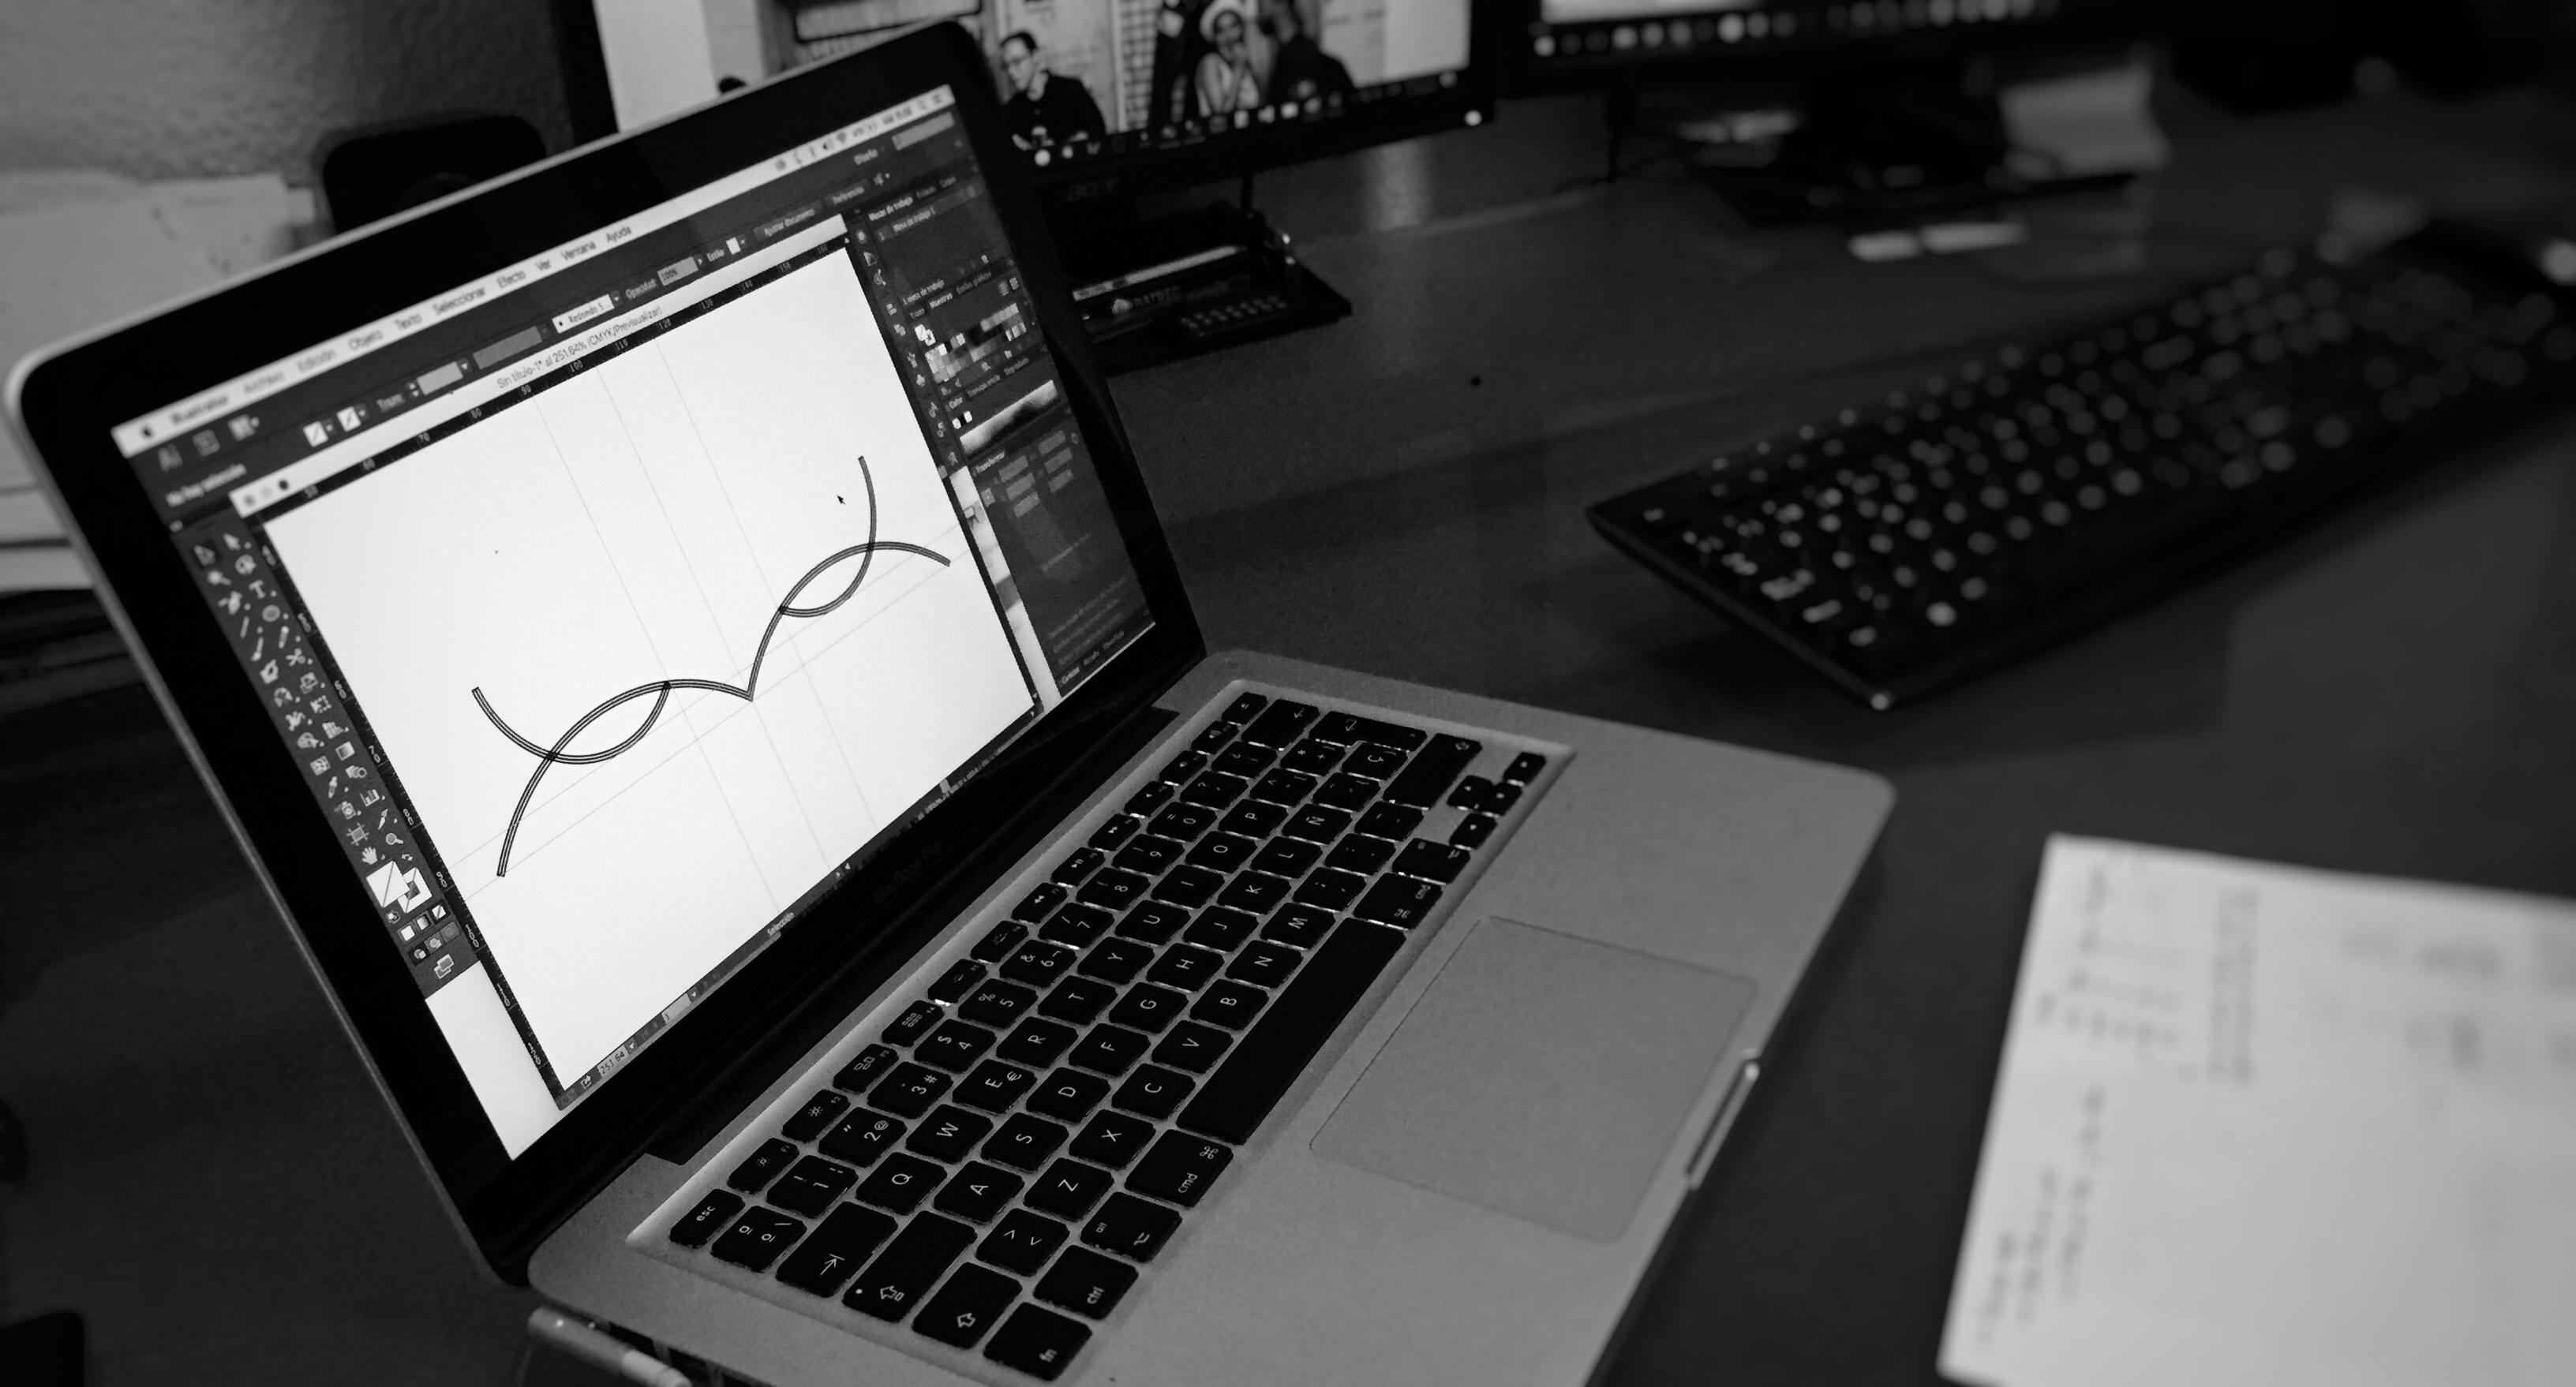
laptop, black and white, technology, black, monochrome, brand, design, multimedia, computer keyboard, personal computer, monochrome photography, electronic device, computer hardware, personal computer hardware